Psara

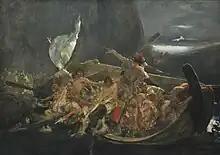
"After the destruction of Psara" by Nikolaos Gyzis.

Psara joined the Greek War of Independence on April 10, 1821. Future Prime Minister Konstantinos Kanaris, Dimitrios Papanikolis, Andreas Pipinos and Nikolis Apostolis distinguished themselves as naval leaders, using fire ships to combat the more powerful Ottoman Navy. Psara's native population of people was further augmented by refugees from Thessaly, Macedonia, Chios, Moschonisia and Kydonies.